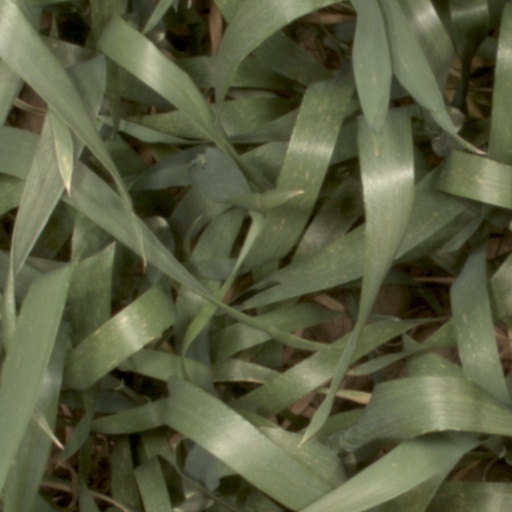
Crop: wheat